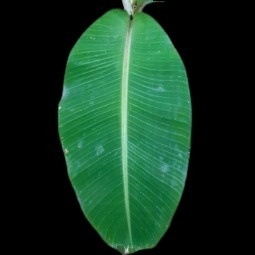
Label: Healthy